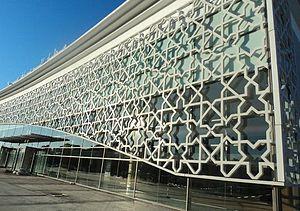
rabat
Rabat est la capitale du Maroc.